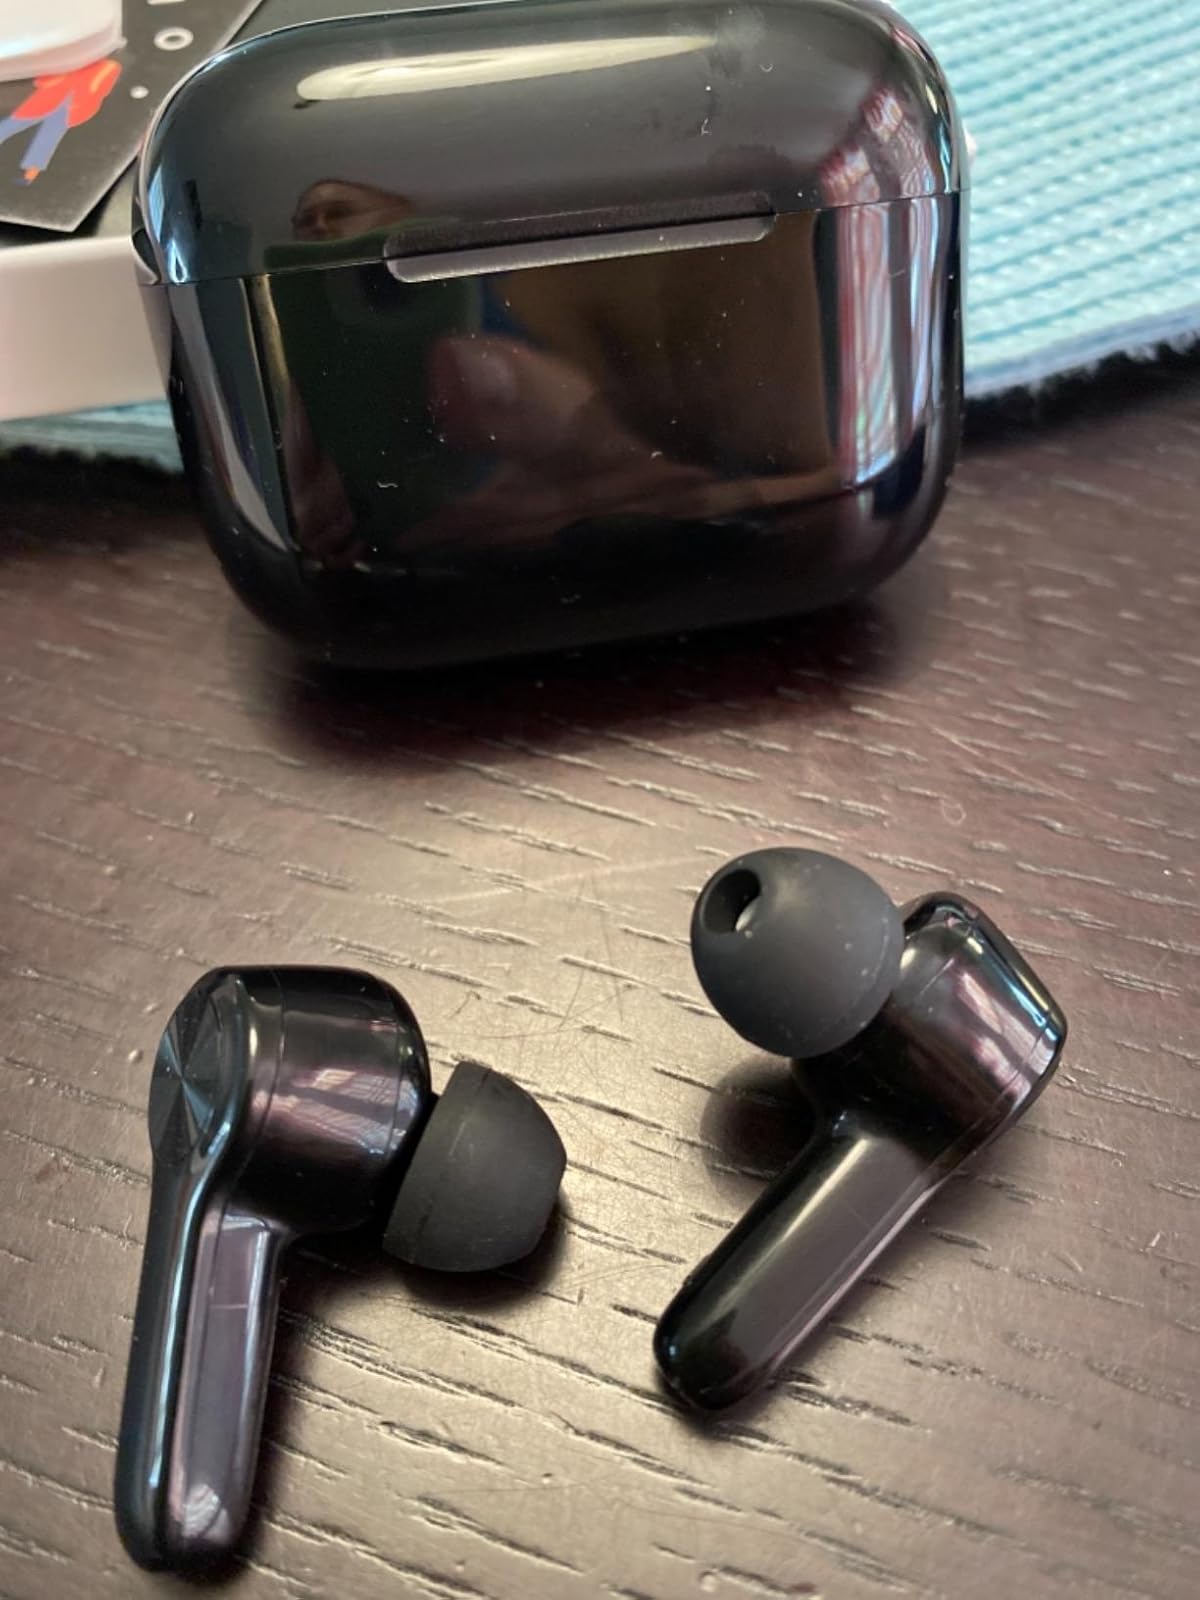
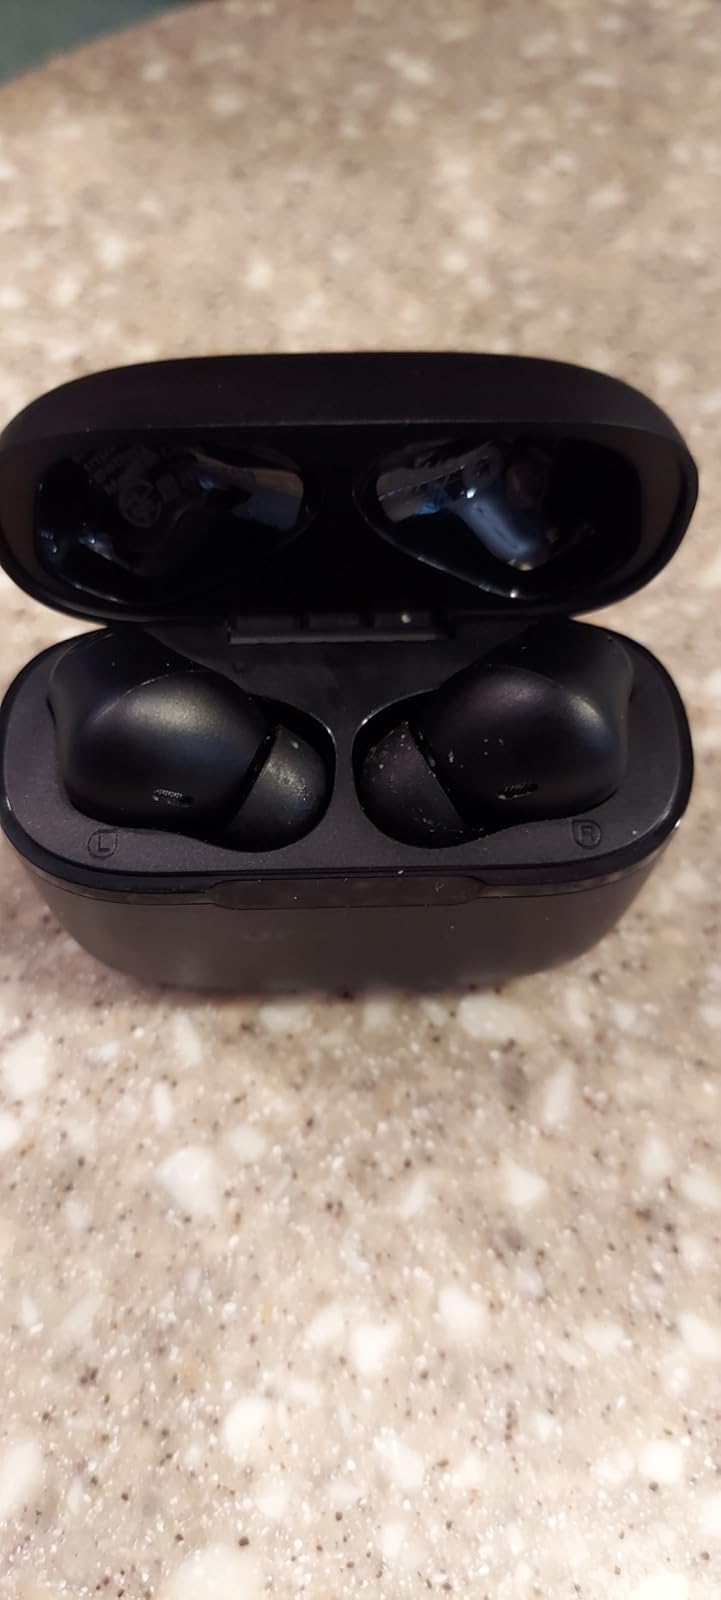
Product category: earbuds
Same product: no